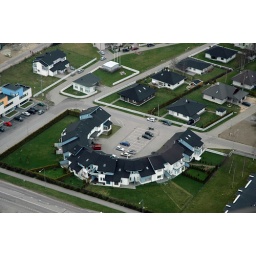
A new, modern living area in Tallinn. Tasteless designs are 80% of whole Estonia. Taken from television tower in Pirita.